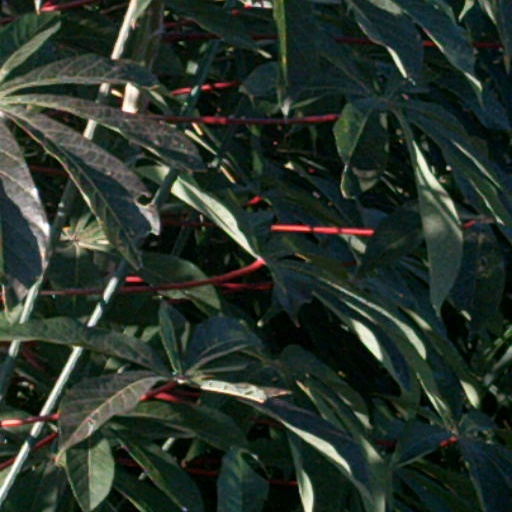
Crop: cassava